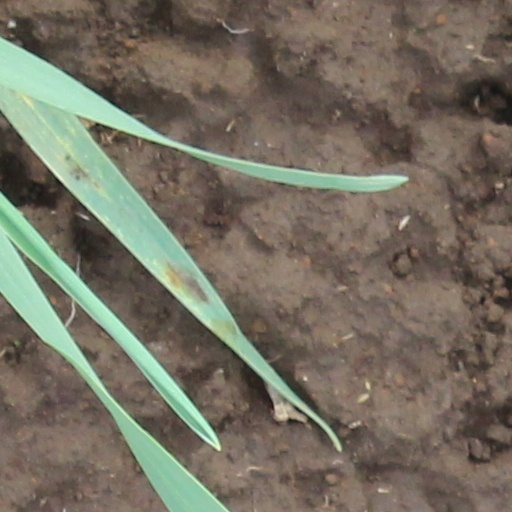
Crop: wheat